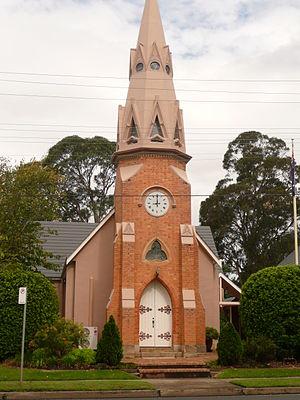
Castle Hill est un ancien village de la ceinture verte de Sydney en Australie, aujourd'hui incorporé à sa banlieue. Castle Hill se trouve à 30 kilomètres au nord-ouest du centre-ville de Sydney. La ville fait partie du Hills District dont elle est le chef-lieu administratif.